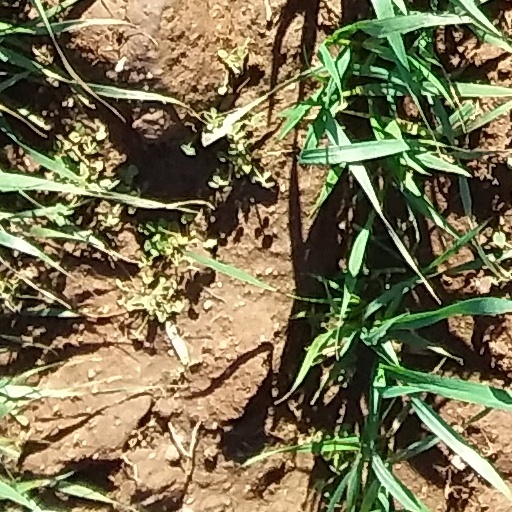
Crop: wheat